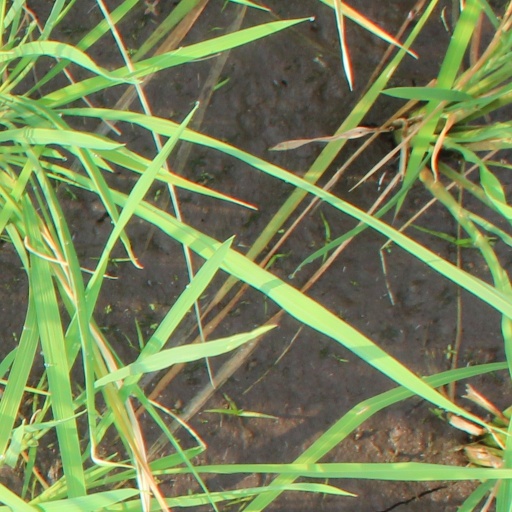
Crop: rice